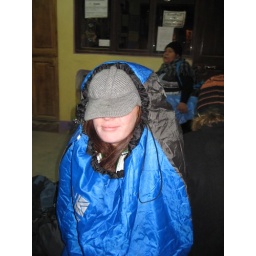
red midget trying to keep warm in her sleeping bag